Vallecitos Water District

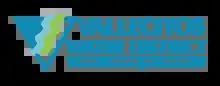
Vallecitos Water District Logo

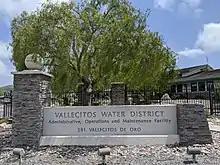
Entrance to the Vallecitos Water District building

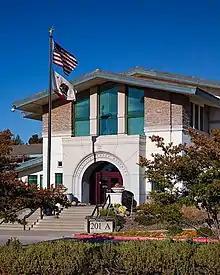
Vallecitos Water District Office and location of Sustainable Demonstration Garden

Vallecitos Water District is a public agency that provides water, wastewater, and reclamation services within a 45-square-mile boundary in northwest San Diego County, California, United States. It serves the City of San Marcos, the community of Lake San Marcos, parts of the City of Carlsbad, City of Escondido, City of Vista and other unincorporated areas in north San Diego County. Public education on water resources is an additional aspect of the Vallecitos Water District.